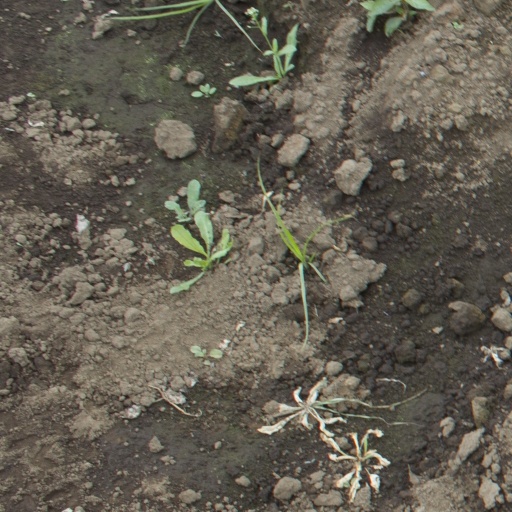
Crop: soybean